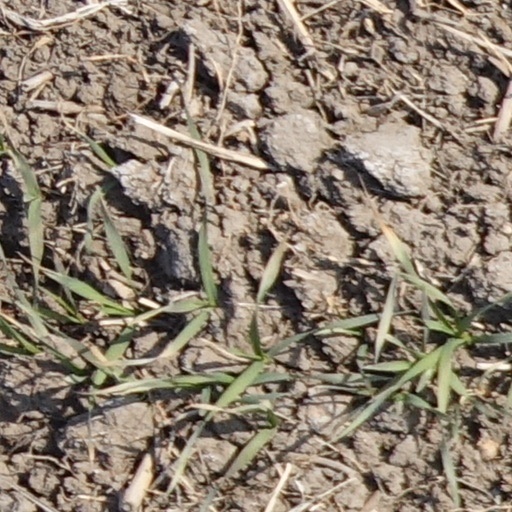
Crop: wheat